Korolev (lunar crater)

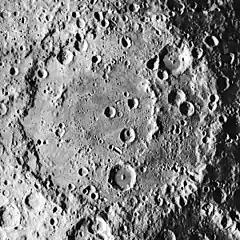
The crater Korolev (center) imaged by NASA's Lunar Orbiter 1

Korolev is a large lunar impact crater of the walled plain or basin type. It is a basin of Nectarian age.